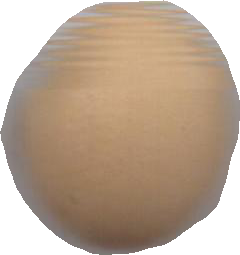
Variety: Grobogan